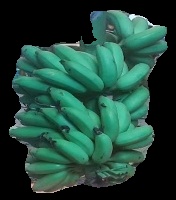
Variety: elakki-bale
Grade: grade2